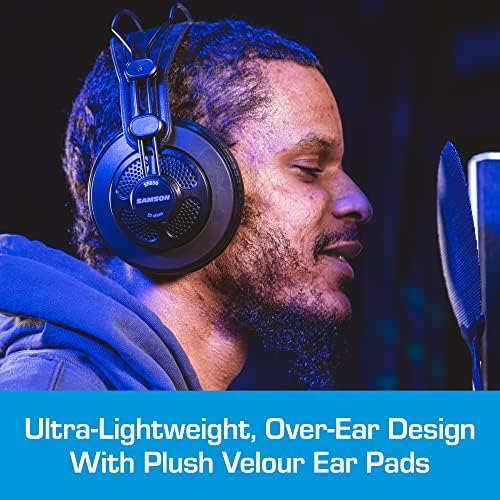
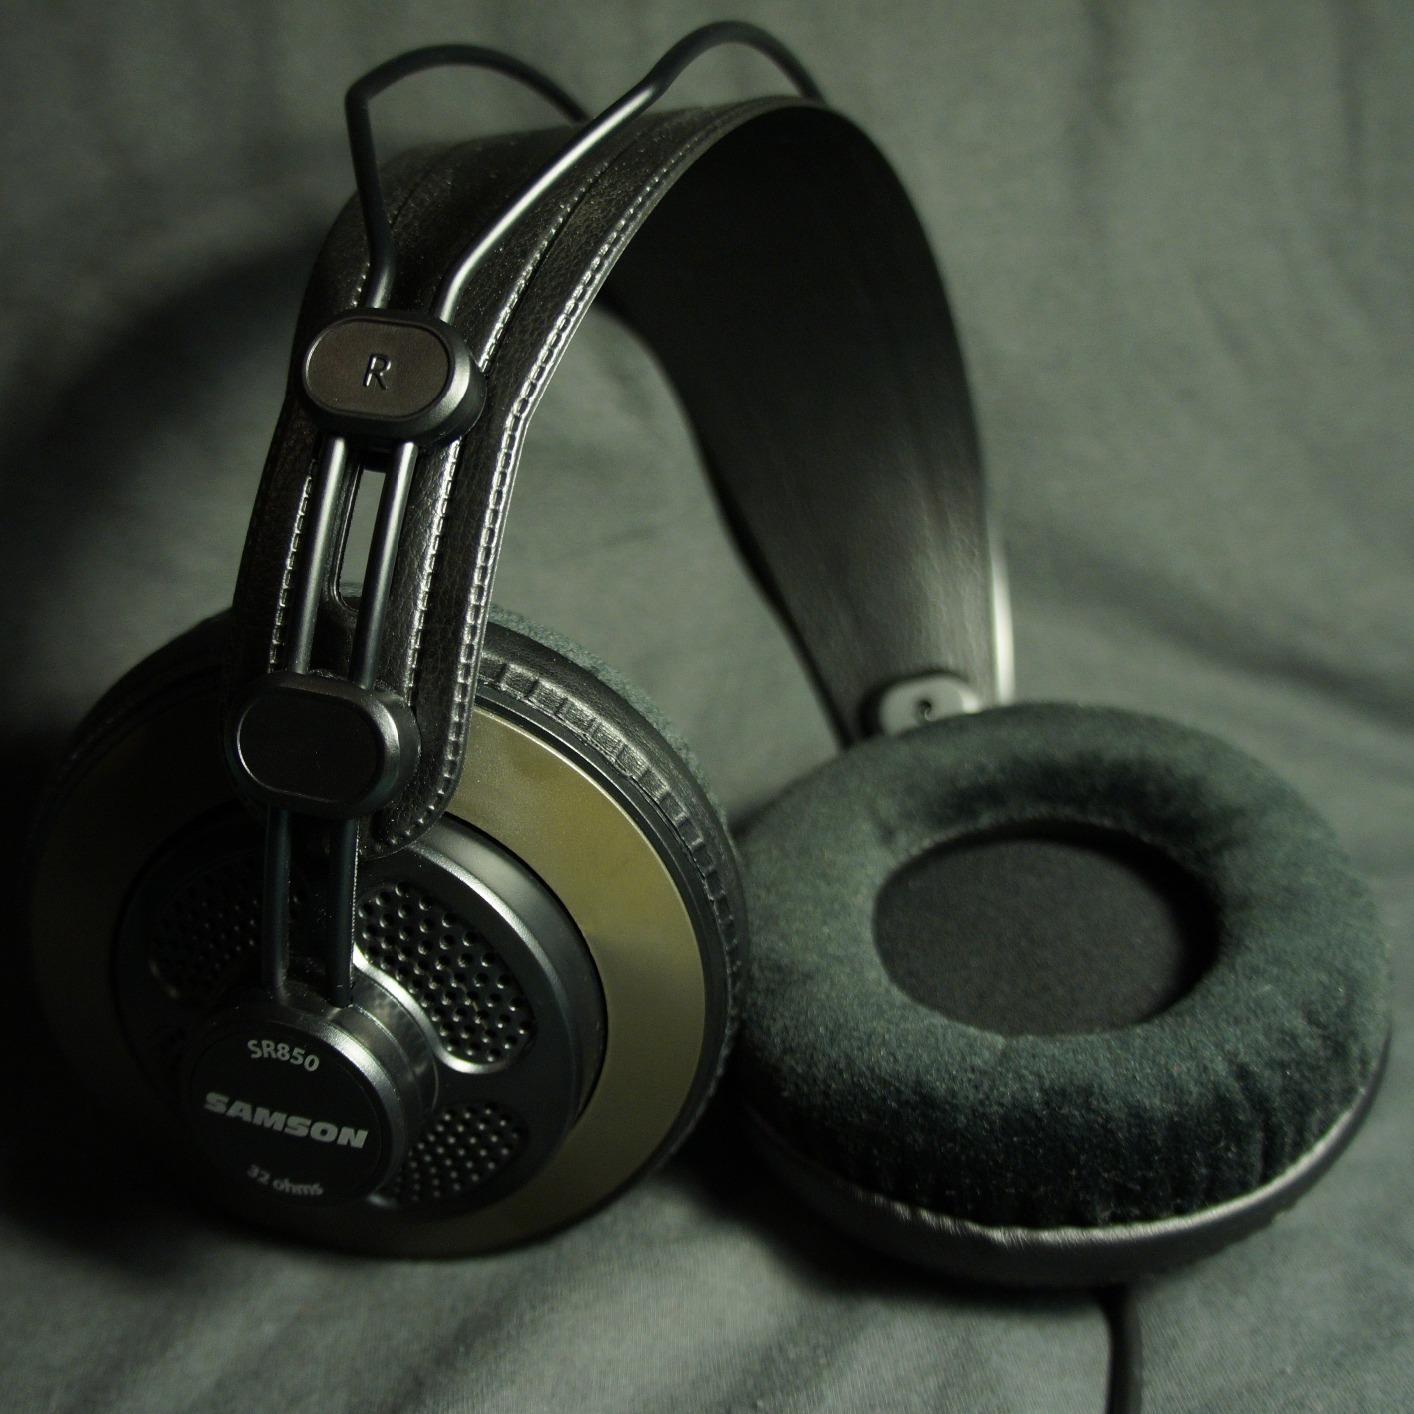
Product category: headphones
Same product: yes